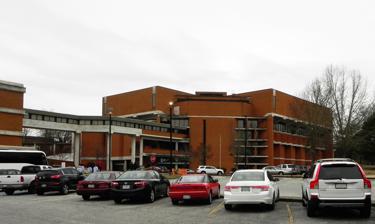
Building: James Center Arena
Country: United States of America
Year built: 1987
This article relies largely or entirely on a single source . Relevant discussion may be found on the talk page . Please help improve this article by introducing  citations to additional sources . Find sources: "James Center Arena" – news · newspapers · books · scholar · JSTOR ( February 2024 ) James Center Arena James Center Arena Location within the United States Show map of the United States James Center Arena James Center Arena (Alabama) Show map of Alabama Location 1200 West Old Montgomery Road Tuskegee, AL 36088 Owner Tuskegee University Operator Tuskegee University Capacity 5,000 Construction Opened May 10, 1987 Construction cost $18.6 million Tenants Tuskegee Golden Tigers ( NCAA ) (1987–present) Daniel "Chappie" James Center Arena is a 5,000 seat multi-purpose arena in Tuskegee, Alabama . It was built in 1987. The first game was played at the arena was on November 20, 1987. It is the home of the Tuskegee University Golden Tigers basketball teams. References